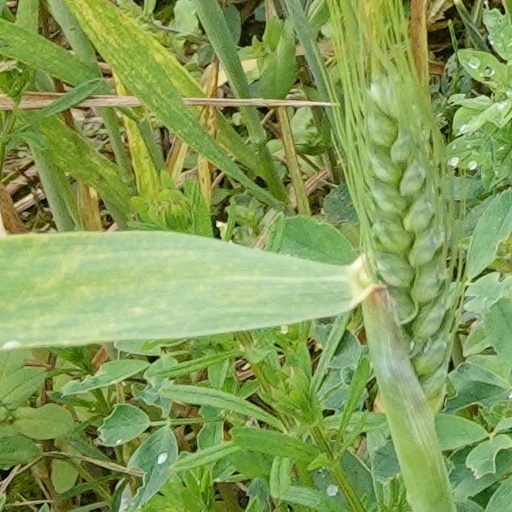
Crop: wheat